France

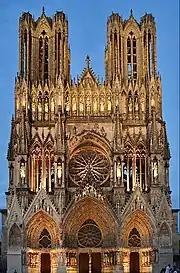
Notre-Dame de Reims is the Roman Catholic cathedral where the Kings of France were crowned until 1825.

French law is divided into two principal areas: private law and public law. Private law includes, in particular, civil law and criminal law. Public law includes, in particular, administrative law and constitutional law. However, in practical terms, French law comprises three principal areas of law: civil law, criminal law, and administrative law. Criminal laws can only address the future and not the past (criminal "ex post facto" laws are prohibited). While administrative law is often a subcategory of civil law in many countries, it is completely separated in France and each body of law is headed by a specific supreme court: ordinary courts (which handle criminal and civil litigation) are headed by the Court of Cassation and administrative courts are headed by the Council of State. To be applicable, every law must be officially published in the "Journal officiel de la République française".